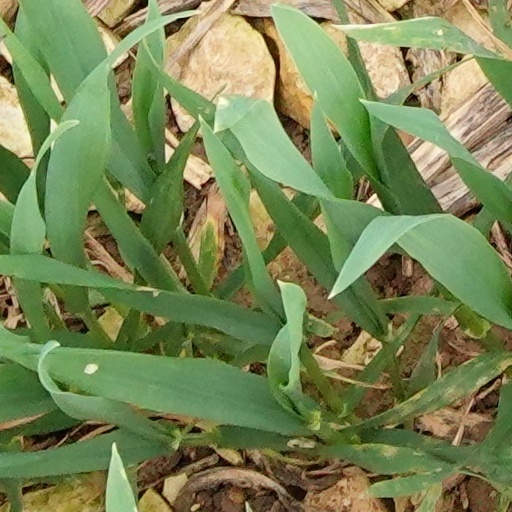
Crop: wheat